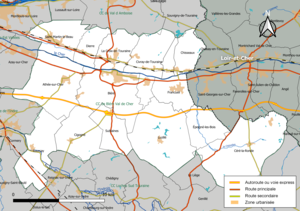
Carte de la communauté de communes de Bléré Val de Cher, département d'Indre-et-Loire, France. Composition au 1er janvier 2019.
La communauté de communes de Bléré Val de Cher est une communauté de communes française, située dans le département d'Indre-et-Loire et la région Centre-Val de Loire.